TLC (TV network)

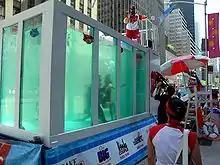
Shooting a show in Midtown Manhattan

A high definition simulcast of TLC was launched on September 1, 2007. It is currently available on many subscription-television systems in the United States and Canada.